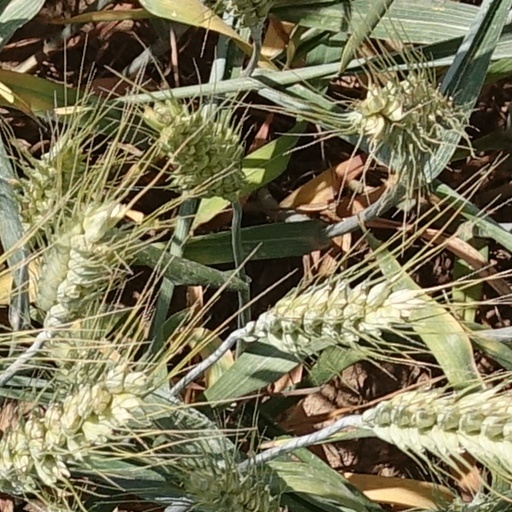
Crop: wheat